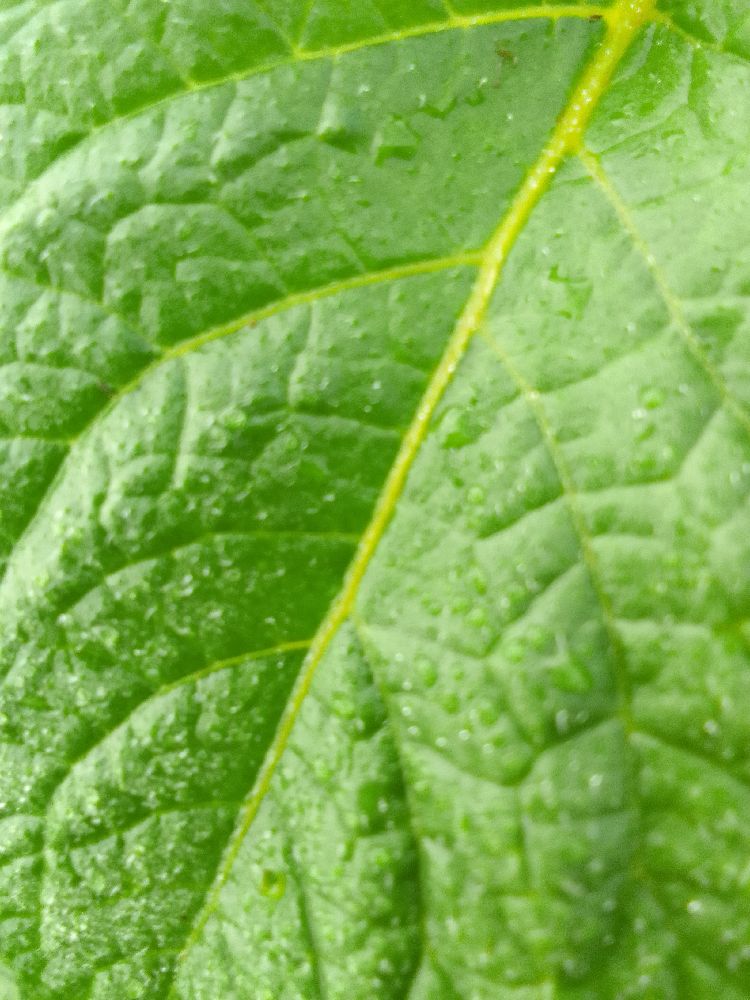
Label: Healthy